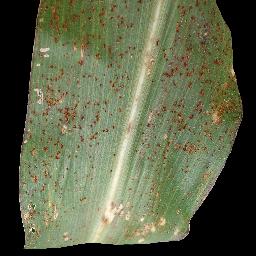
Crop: corn
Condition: (maize)_common_rust